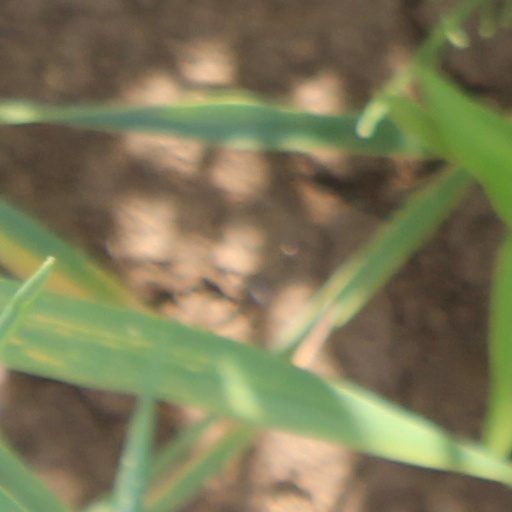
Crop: wheat